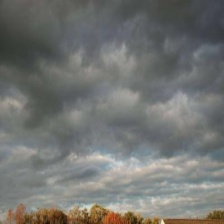
Cloud type: Stratocumulus